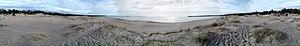
Yyteri est un quartier et une plage de Pori en Finlande.